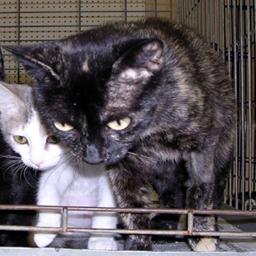
Animal: cats